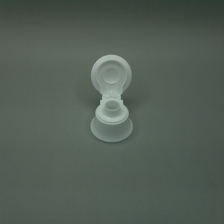
Color: white/transparent
Cap type: flip-top cap